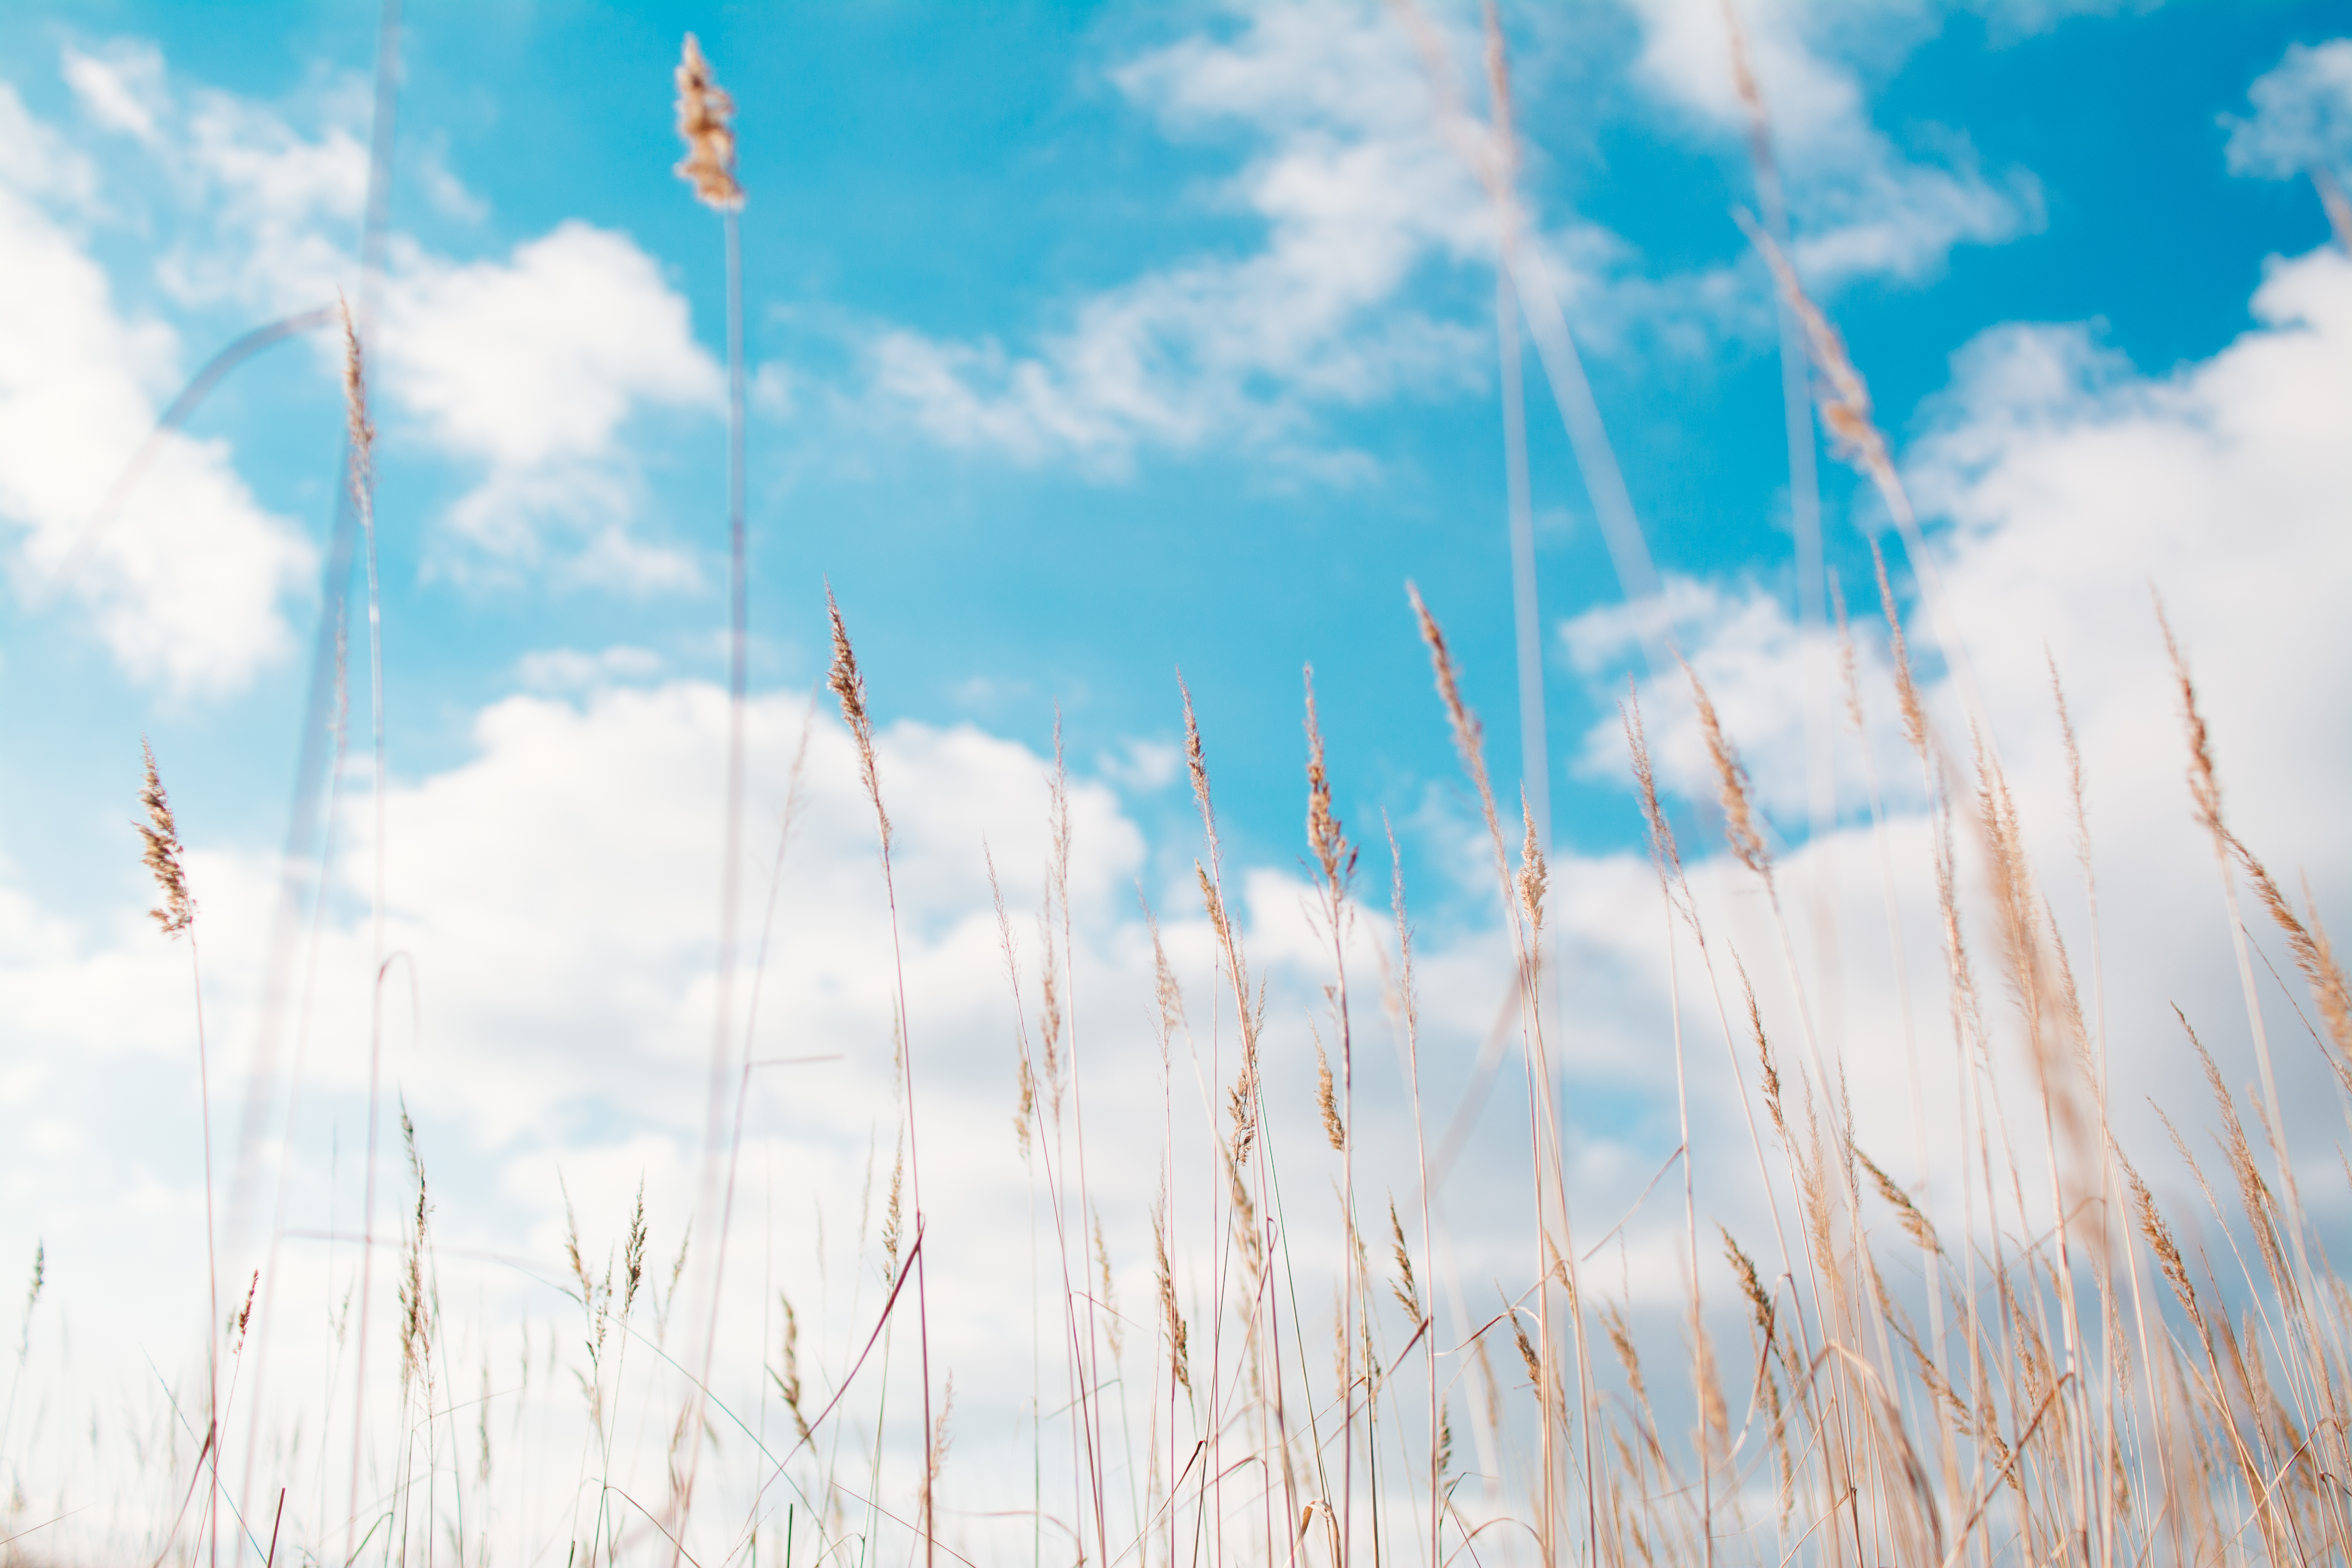
nature, grass, branch, cloud, plant, sky, hay, field, meadow, sunlight, leaf, flower, wind, frost, reflection, blue, clouds, grass family